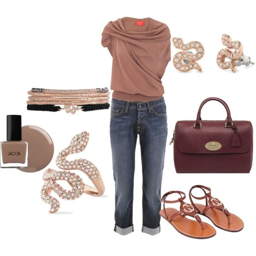
year of the style :)